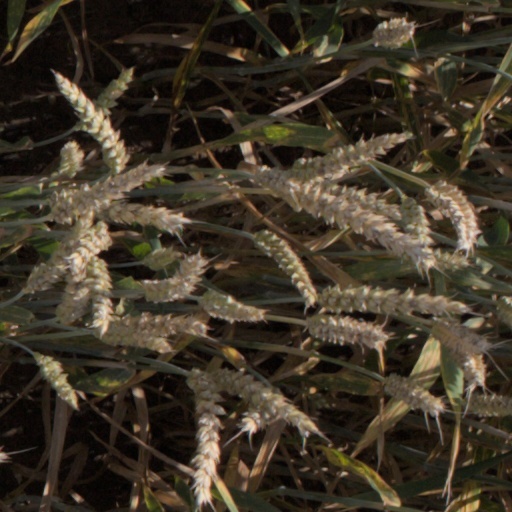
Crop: wheat